The Order: 1886

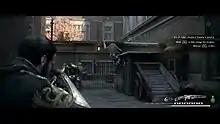
In this screenshot, Galahad is attacking a werewolf. The developer adopted a 2.40:1 aspect ratio for the game to make it more cinematic.

"The Order: 1886" is a story-focused action-adventure game played in a third-person perspective. The player takes control of Sir Galahad of the Round Table, an order serving as protectors of an alternate history London. The gameplay mostly revolves around cover-based shooting. The game is structured in a linear manner; the player guides Galahad through the environments, following the story. Galahad and his fellow Knights battle against multiple different foes, including humans and werewolf-like creatures known as half-breeds. Galahad is equipped with several tools and weapons for use in combat, such as variations of rifles, grenades, crossbows, and pistols.